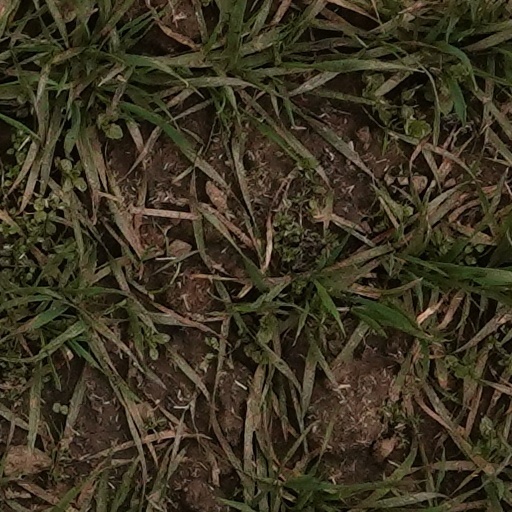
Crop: wheat